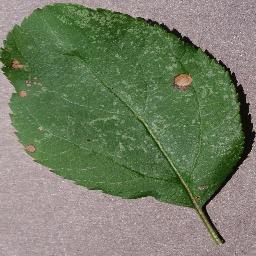
Label: Apple___Black_rot